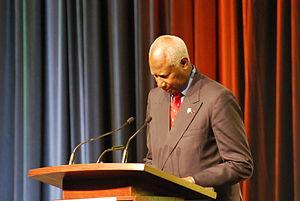
Abdou Diouf au Forum mondial de la langue française.
Le Forum mondial de la langue française est un rassemblement international des artisans, des créateurs et des promoteurs de la langue française. Relevant de l'Organisation internationale de la francophonie, le Forum a pour objectif d'échanger et de réfléchir sur les enjeux relatifs à la place et à l’avenir du français.